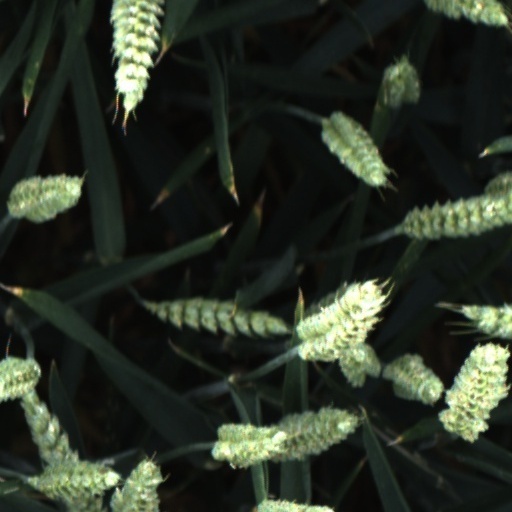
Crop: wheat